Ma Liu Shui

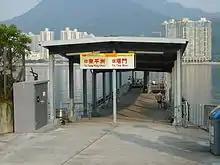
Ma Liu Shui ferry pier in 2009.

There is an East Rail line station in Ma Liu Shui just by the Chinese University of Hong Kong. The station was originally known as Ma Liu Shui Station, but was later renamed University station. This is also because the Chinese University of Hong Kong is more well-known than the name "Ma Liu Shui". The Cantonese phonetics also had significant similarities with "Ma Niu Shui" (馬尿水), prompting the successful lobby of its name change in 1967. The station sign was changed on 1 January 1967. The MTR plans to build another station called "Science Park" in the Ma Liu Shui area.